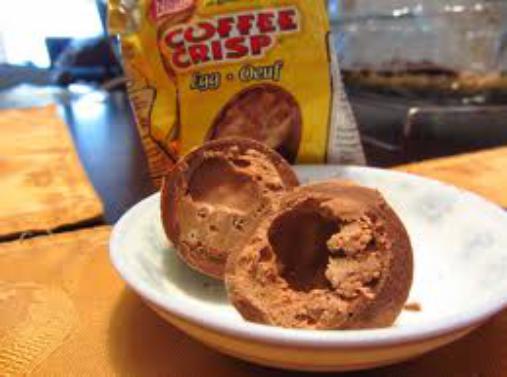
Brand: Coffee Crisp
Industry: Food